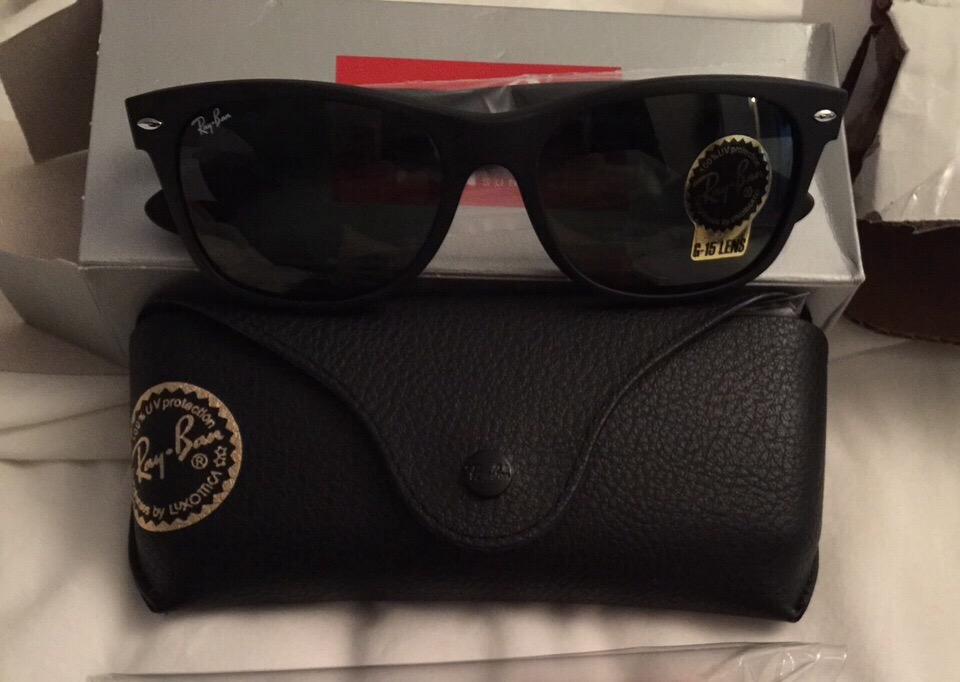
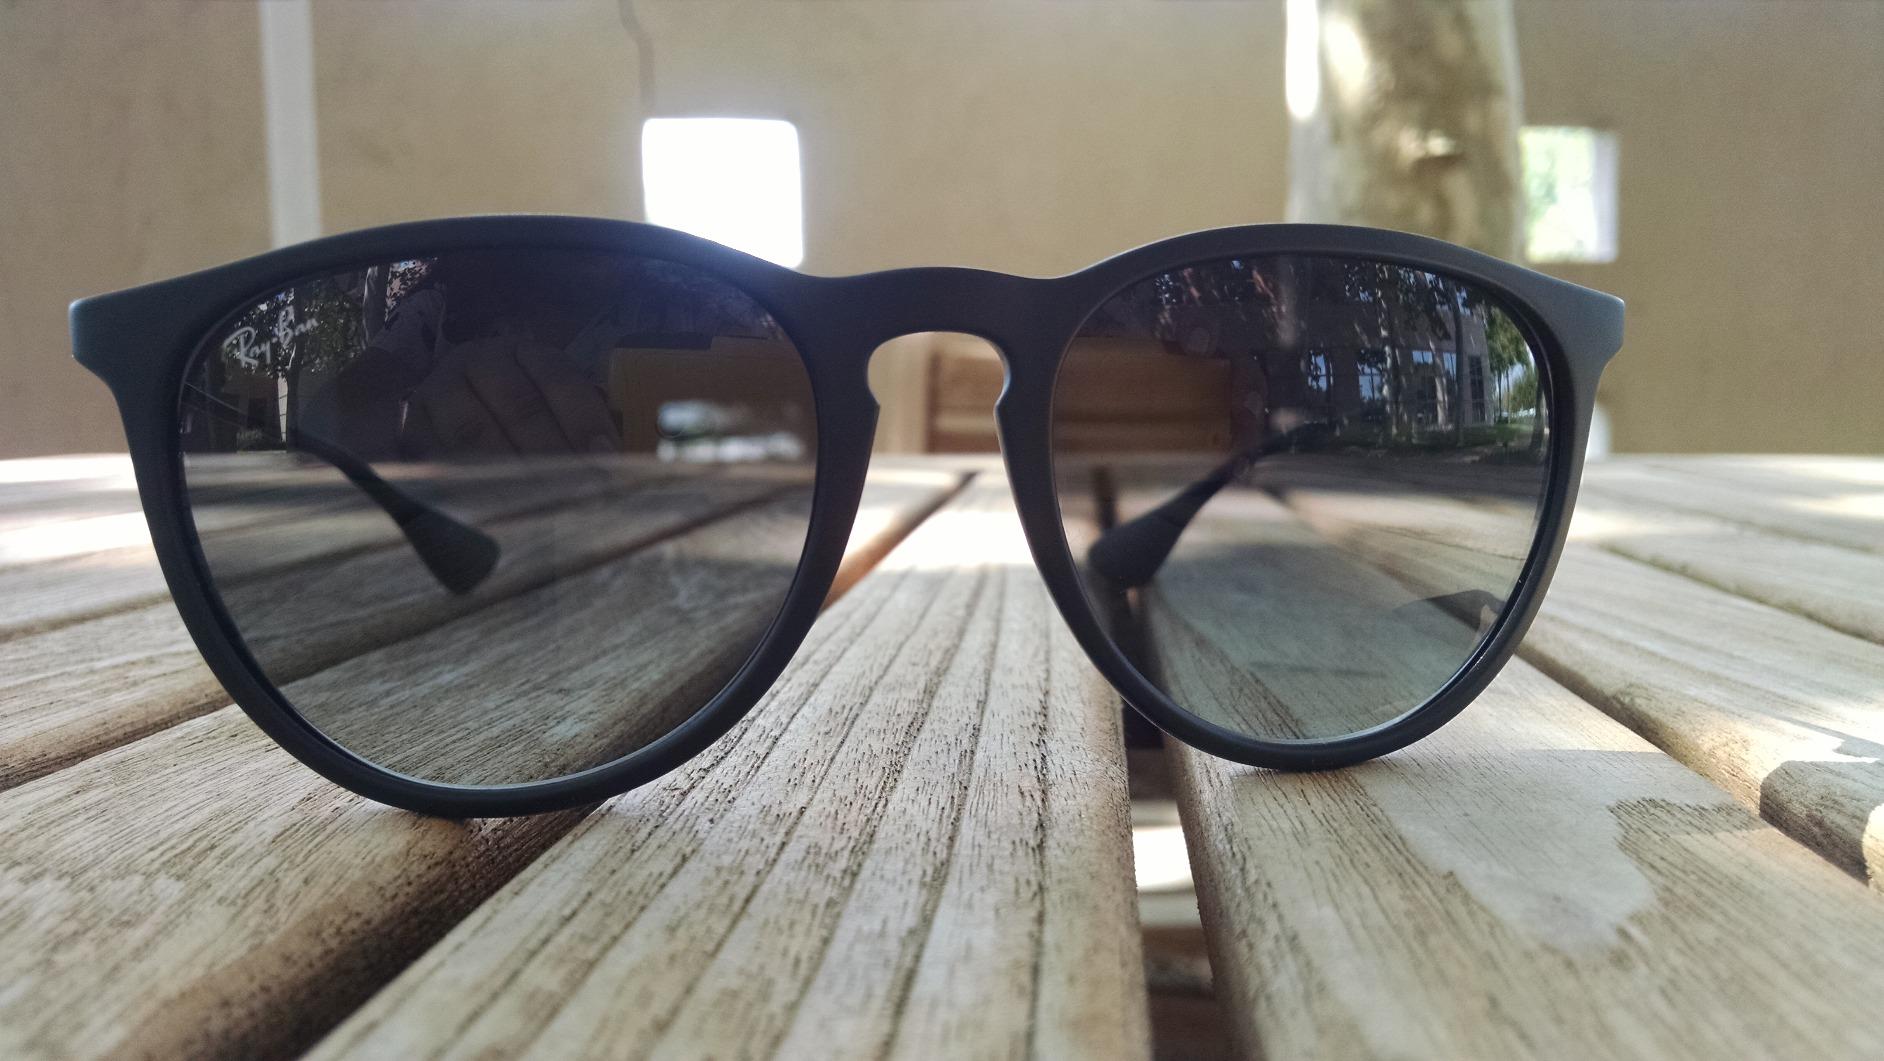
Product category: accessories_sunglasses
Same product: no